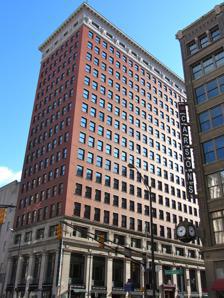
Building: Barnes and Thornburg Building
Country: United States of America
Year built: 1912
High-rise office building in Indianapolis, Indiana, U.S. Barnes and Thornburg Building Barnes and Thornburg Building viewed from the northwest. Former names Merchants National Bank Building General information Type Offices Location 11 South Meridian Street Indianapolis, Indiana Completed 1912 Height Roof 245 ft (75 m) Technical details Floor count 17 Merchants National Bank and Annex U.S. National Register of Historic Places U.S. Historic district Contributing property Show map of Indianapolis Show map of Indianapolis Location 11 S. Meridian St. and 7 E. Washington St. , Indianapolis, Indiana Coordinates 39°46′0″N 86°9′29″W / 39.76667°N 86.15806°W / 39.76667; -86.15806 Area 1.8 acres Built 1907 Architect D. H. Burnham & Company Architectural style Chicago school NRHP reference No. 82000066 Added to NRHP February 19, 1982 The Barnes and Thornburg Building is a high rise in Indianapolis, Indiana originally known as the Merchants National Bank Building . In 1905, the Merchants National Bank and Trust Company engaged the architectural firm of D. H. Burnham & Company of Chicago to design a new bank headquarters on the southeastern corner of the Washington and Meridian streets, the most important intersection in Indianapolis. Initial occupancy of the lower floors took place in 1908, while the upper floors were not completed until 1912. History Daniel Burnham was one of the architects associated with the Chicago School . He designed the Merchants Bank Building using Louis Sullivan 's formula of base, shaft, and capital. The base, consisting of the first floor and mezzanine, is of Indiana limestone . The shaft is of red brick, while the attic floor capital has profuse Classical moldings of terra cotta . The 17 floors are used primarily for office space. The building and its annex at 7 E. Washington Street were added to National Register of Historic Places in 1982. It is located in the Washington Street-Monument Circle Historic District . Its current owner and primary occupant is the law firm of Barnes & Thornburg, LLP . For nearly 70 years, Merchants National Bank and later Merchants National Corporation had used the building as its headquarters from 1908 until the completion of Merchants Plaza in June 1977. Most of the first floor was, until 2011, most recently occupied by a Borders . It is now occupied by First Financial Bank . See also List of tallest buildings in Indianapolis List of Registered Historic Places in Marion County, Indiana References